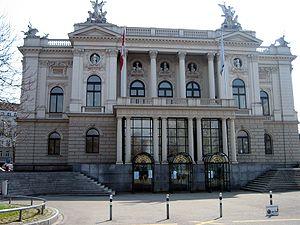
Les arts du spectacle en Suisse sont les traditions et la production artistique en Suisse notamment dans les domaines de la danse, du théâtre et du cirque.
Cette liste présente les biens culturels d'importance nationale dans le canton de Zurich. Cette liste correspond à l'édition 2009 de l'Inventaire Suisse des biens culturels d'importance nationale pour le canton de Zurich. Il est trié par commune et inclus : 204 bâtiments séparés, 66 collections, 50 sites archéologiques et trois cas particuliers.
La vie musicale en Suisse regroupe les compositeurs, chefs-d'orchestres, interprètes suisses ou œuvrant en Suisse ainsi que les événements, écoles, institutions et associations liées à la vie musicale.